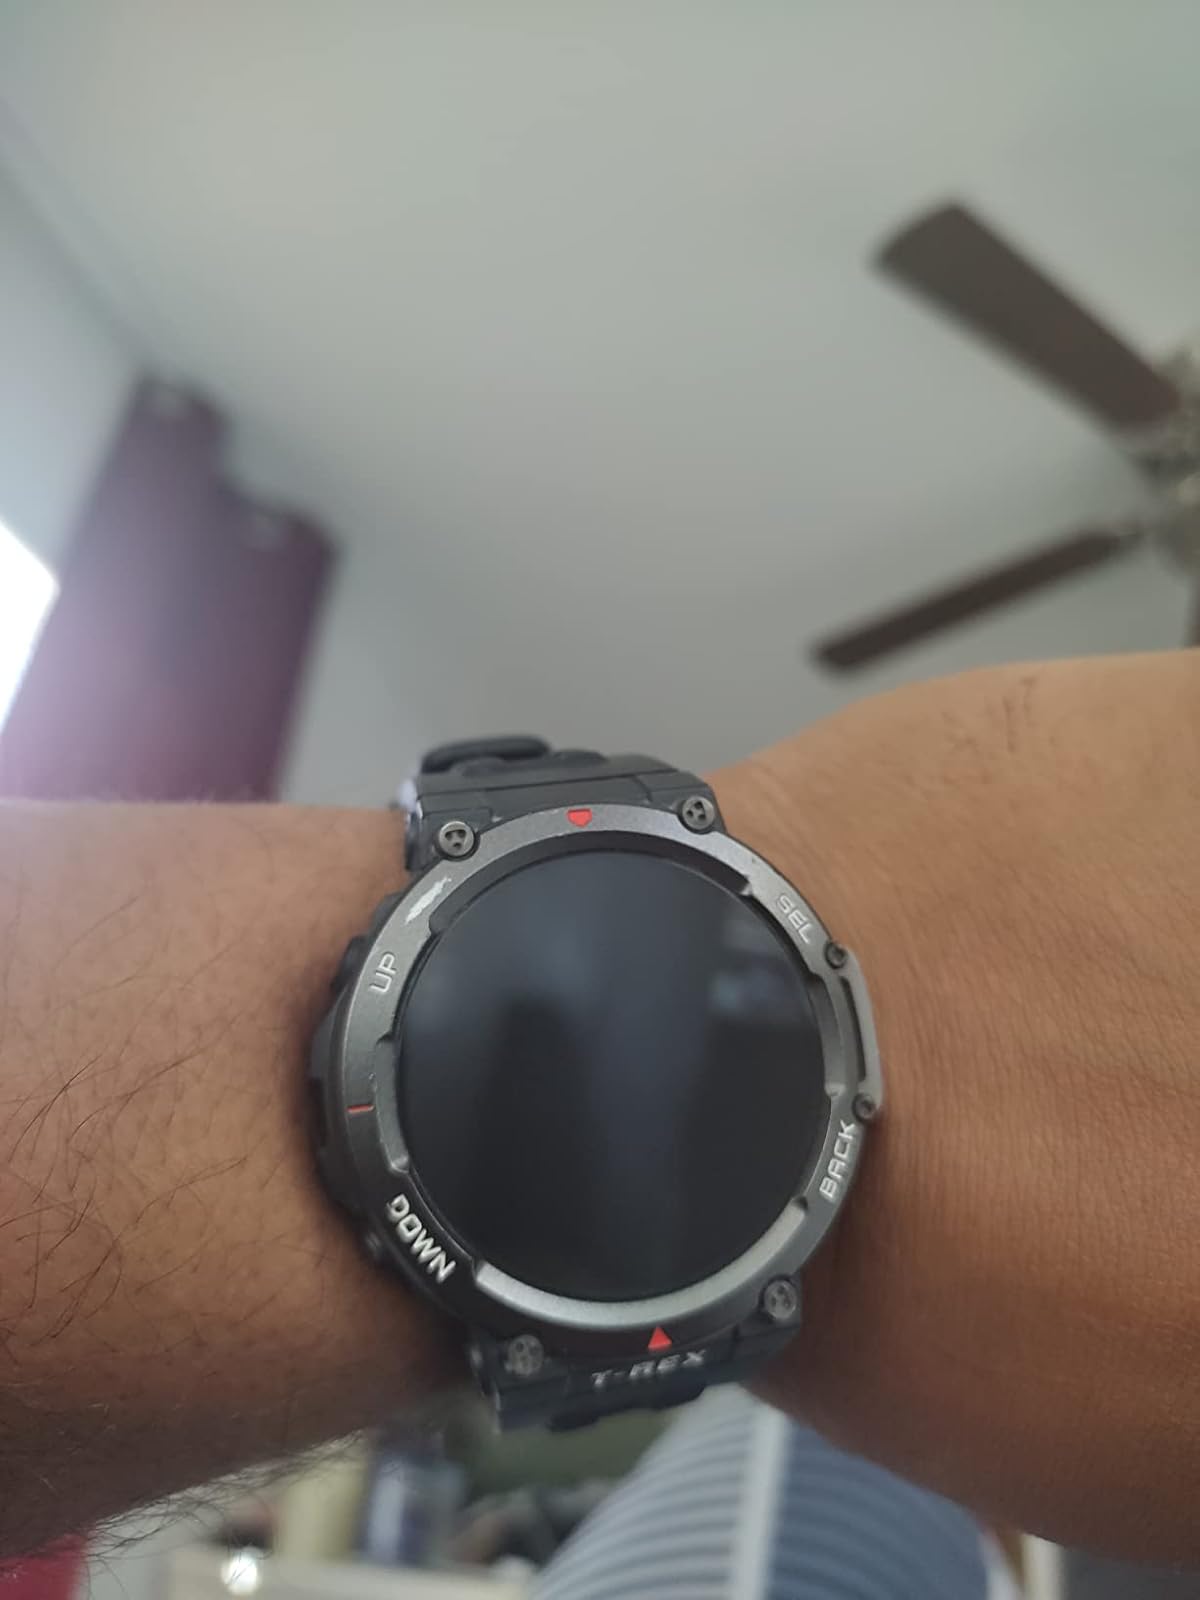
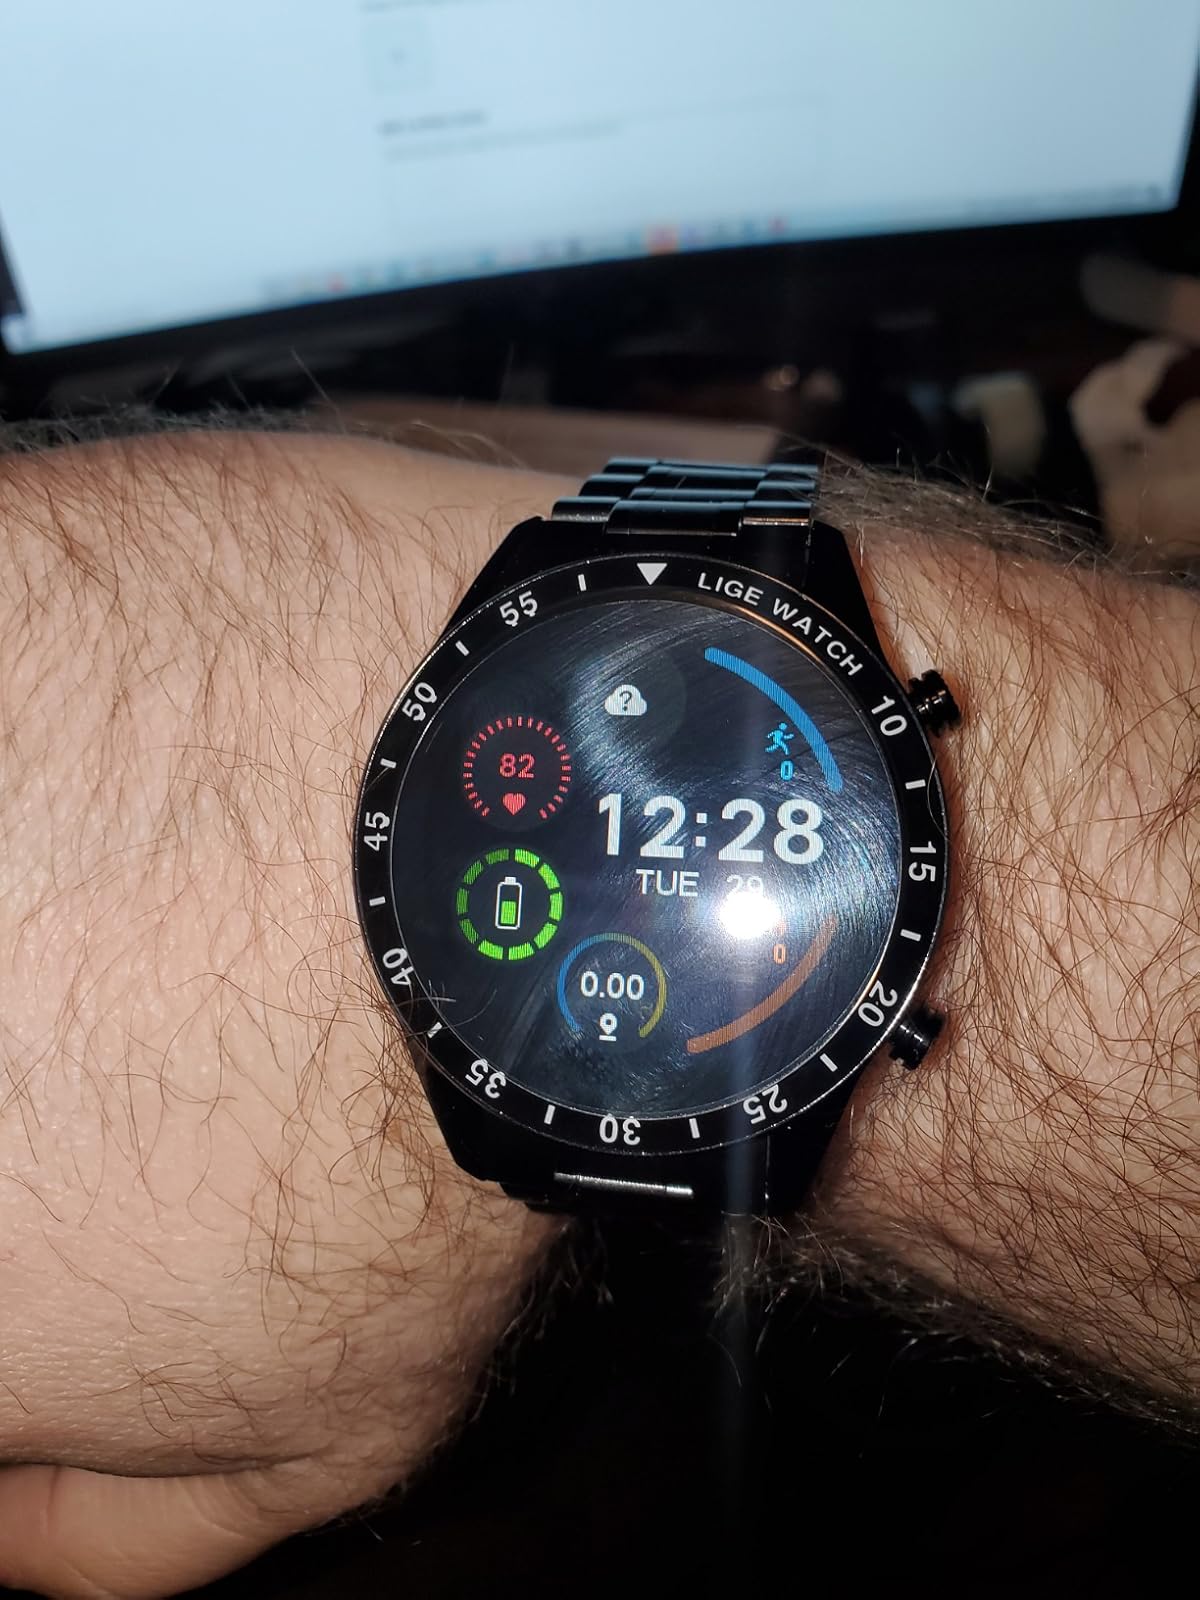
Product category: smartwatch
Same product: no